Igor Sijsling

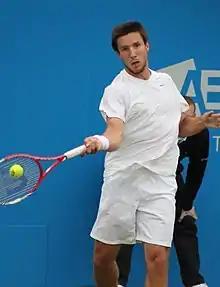
Igor Sijsling in 2013.

Sijsling's first success on the ATP tour came in 2011, when he reached the quarterfinals in Metz, losing to Ivan Ljubičić.